Eli Lilly

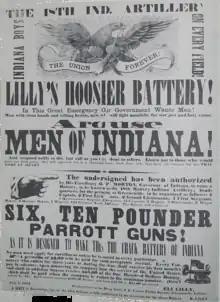
Lilly's Union Army recruitment poster, published in 1862 during the American Civil War

In 1861, a few months after the start of the American Civil War, Lilly enlisted in the Union Army and joined the 21st Indiana Infantry Regiment on July 24. Lilly was commissioned as a second lieutenant on July 29, 1861. On August 3, the 21st Regiment reached Lilly's birthplace of Baltimore, where it remained for several months. Lilly resigned his commission in December 1861, and returned to Indiana to form an artillery unit.